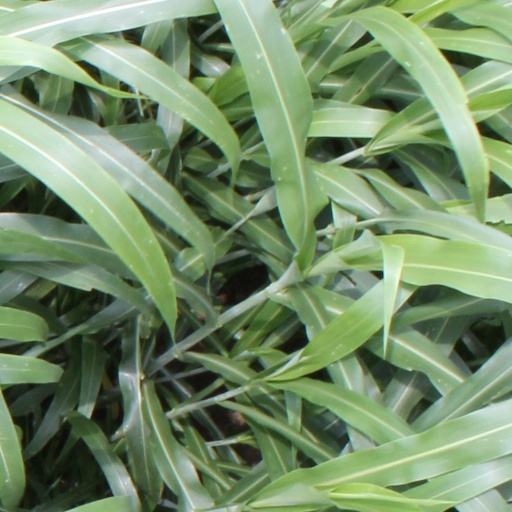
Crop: sorghum